James II of Aragon

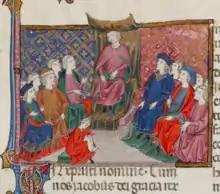
James presiding over a parliament at Lleida in 1301. Note the words at the bottom: "nos jacobus dei gracia rex" (we, James, by the grace of God, king).

During the period that followed his return to Aragon, James II wanted to gain access to the Muslim world in the south, from which Castile restricted Aragon. In order to achieve this goal, and assisted by his Admiral Don Bernat de Sarrià, Baron of Polop, he formed an alliance with the enemies of the adolescent king of Castile, Ferdinand IV. James II wanted Murcia in order to give his kingdom access to Granada. The allied forces entered from all directions in 1296, where James II was victorious in capturing Murcia and holding it until 1304.